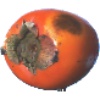
Label: kaki